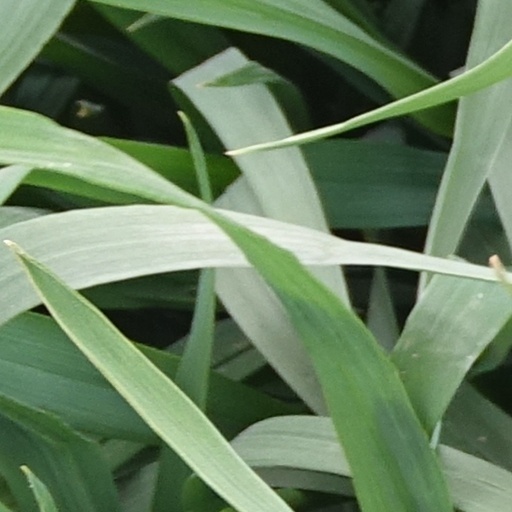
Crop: wheat